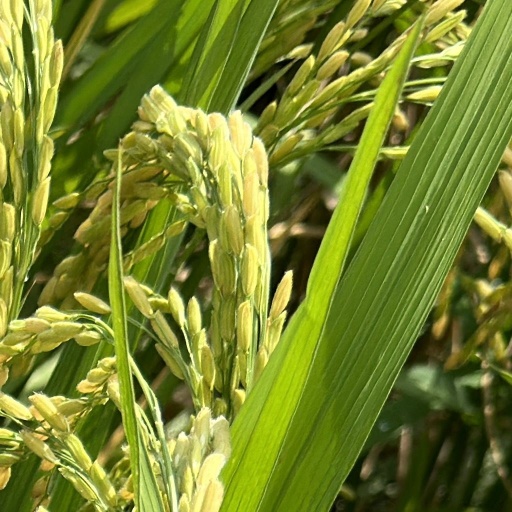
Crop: rice